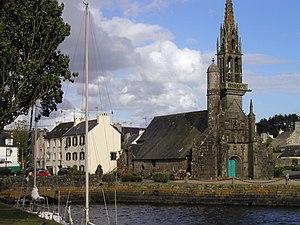
La liste des églises du Finistère recense de la manière la plus complète possible les églises, cathédrales et basiliques situées dans le département français du Finistère.
Hôpital-Camfrout, nom d'usage L'Hôpital-Camfrout [lɔpital kɑ̃fʁut], est une commune du département du Finistère, dans la région Bretagne, en France.
Cet article recense les monuments historiques français classés en 1916.